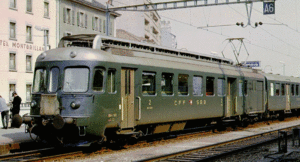
BDe 4 4 II
Les BDe 4/4 II sont des rames automotrices électriques.